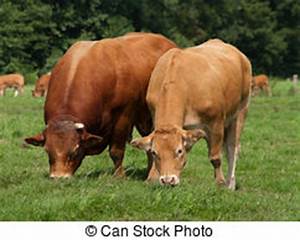
Label: mucca